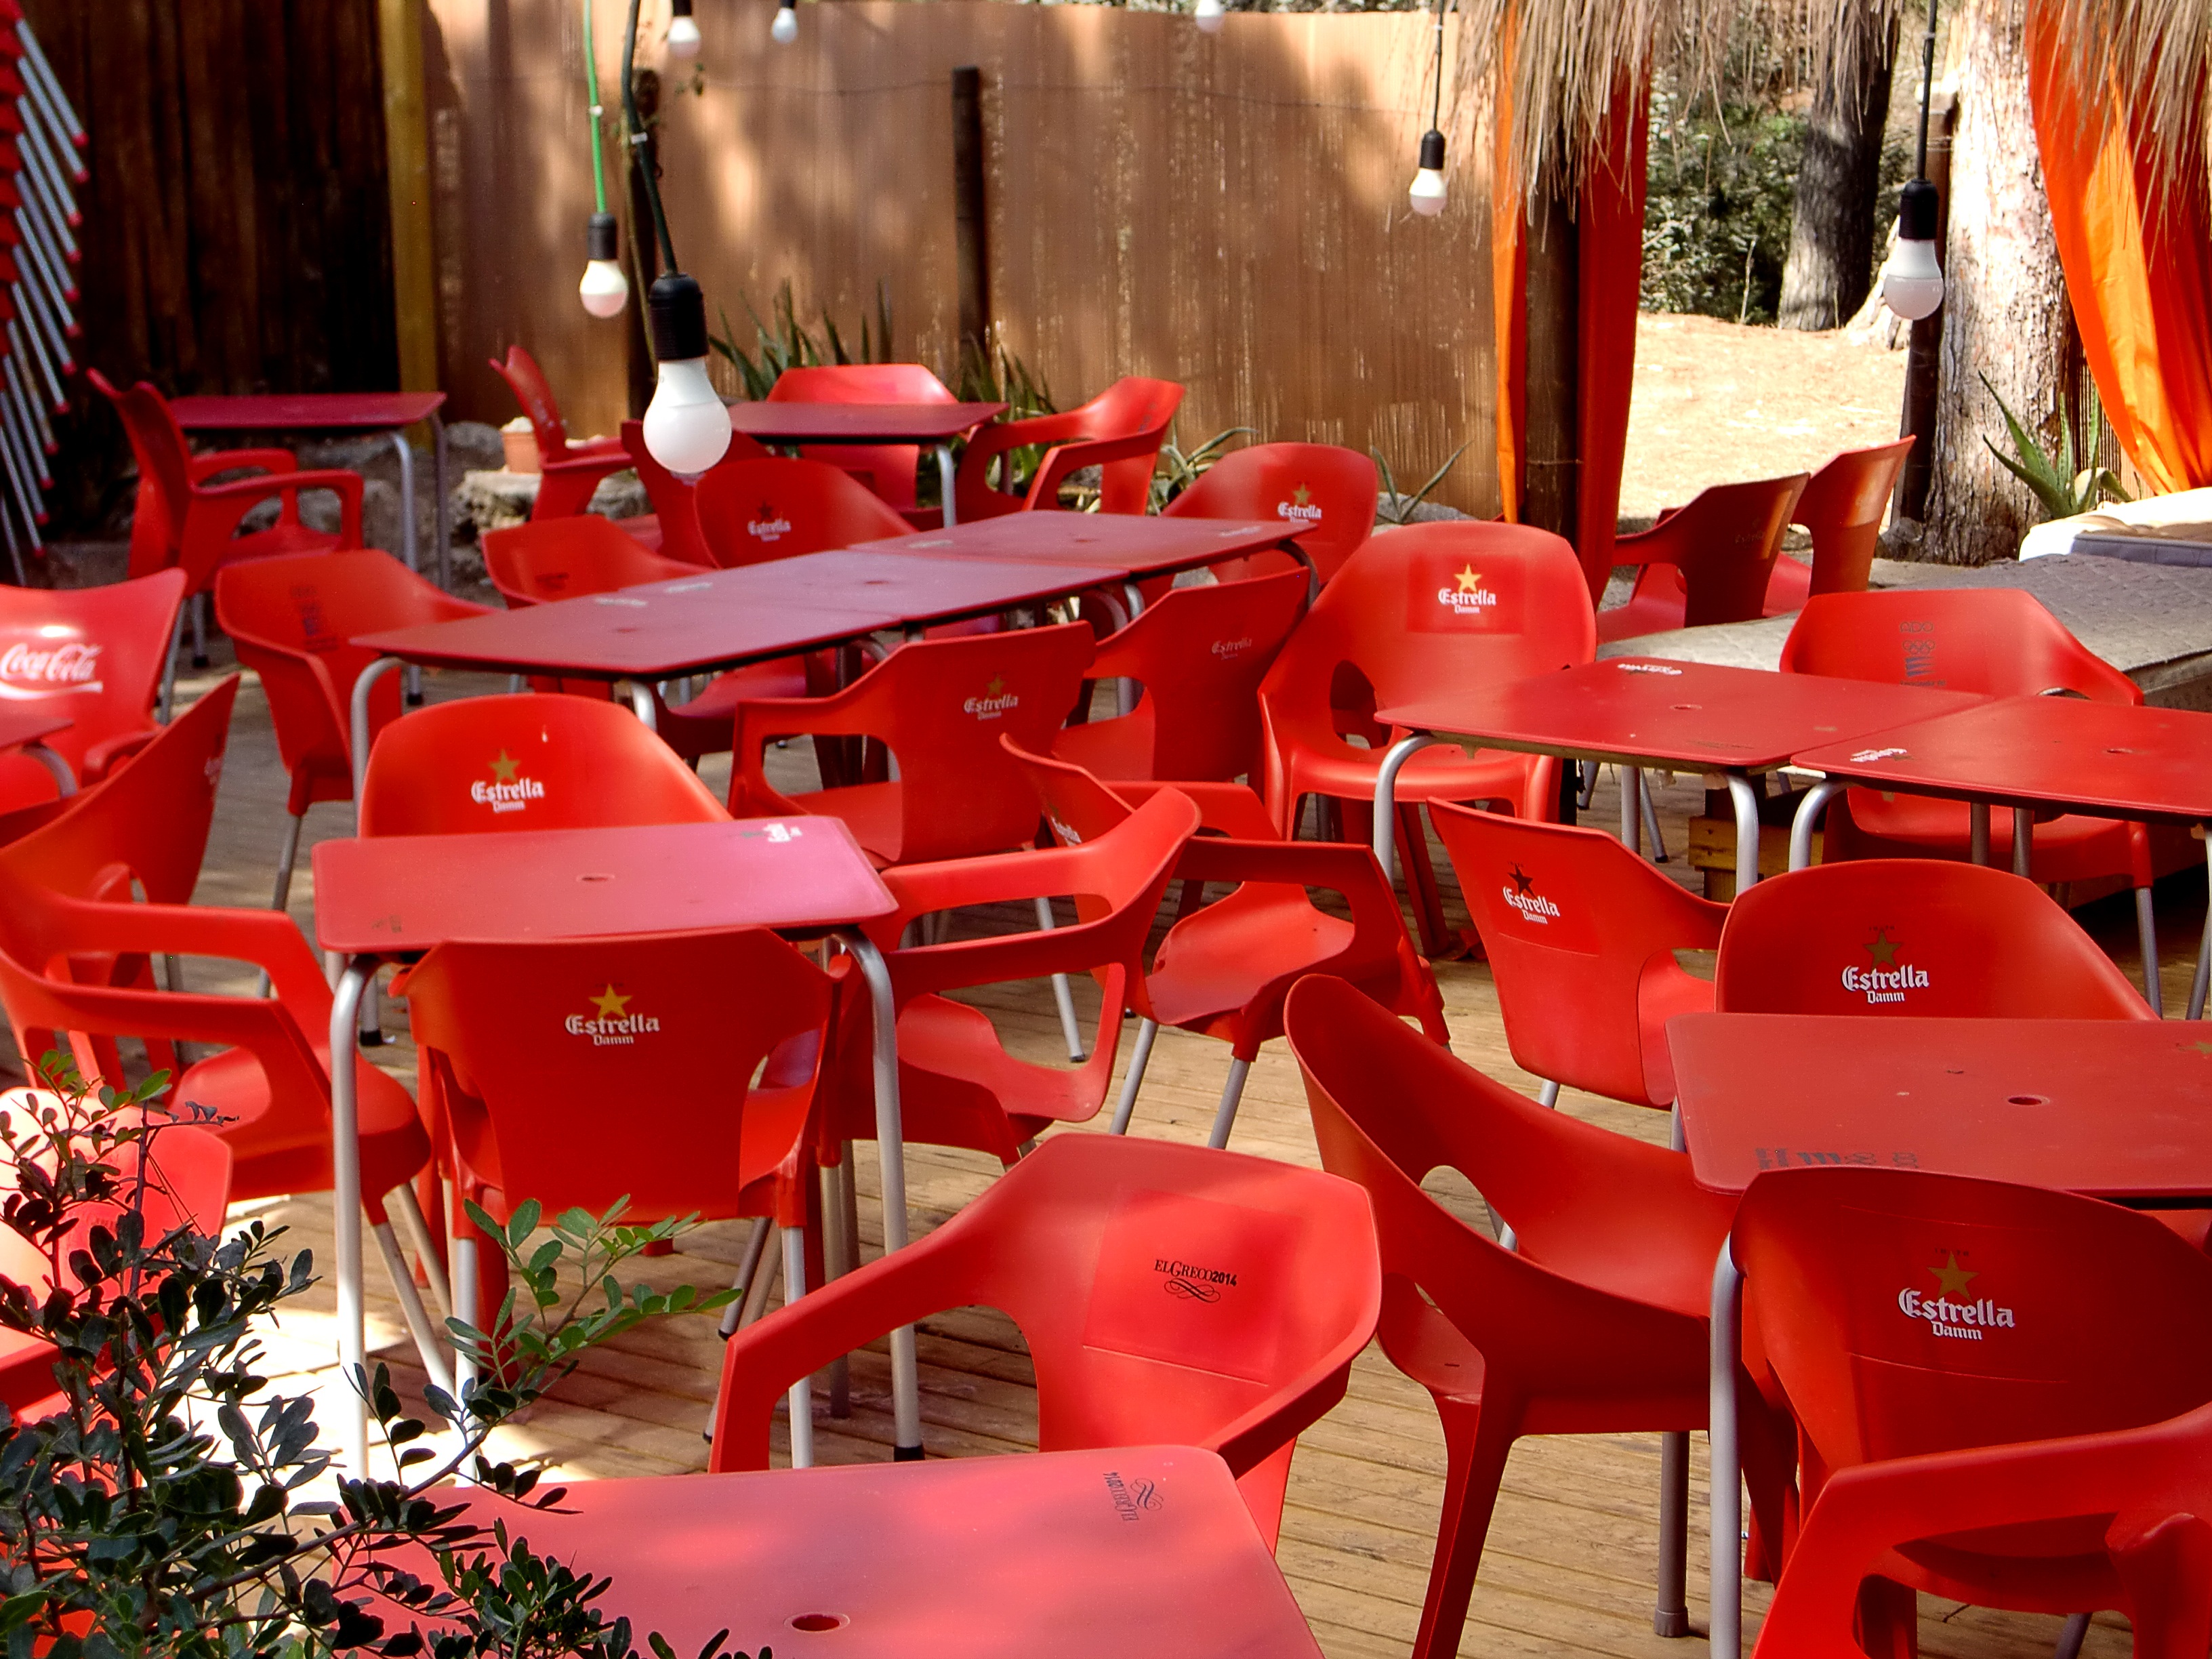
table, cafe, chair, seat, restaurant, red, vehicle, chairs, out, gastronomy, outside catering, street cafe, beach bar, empty chairs, garden restaurant